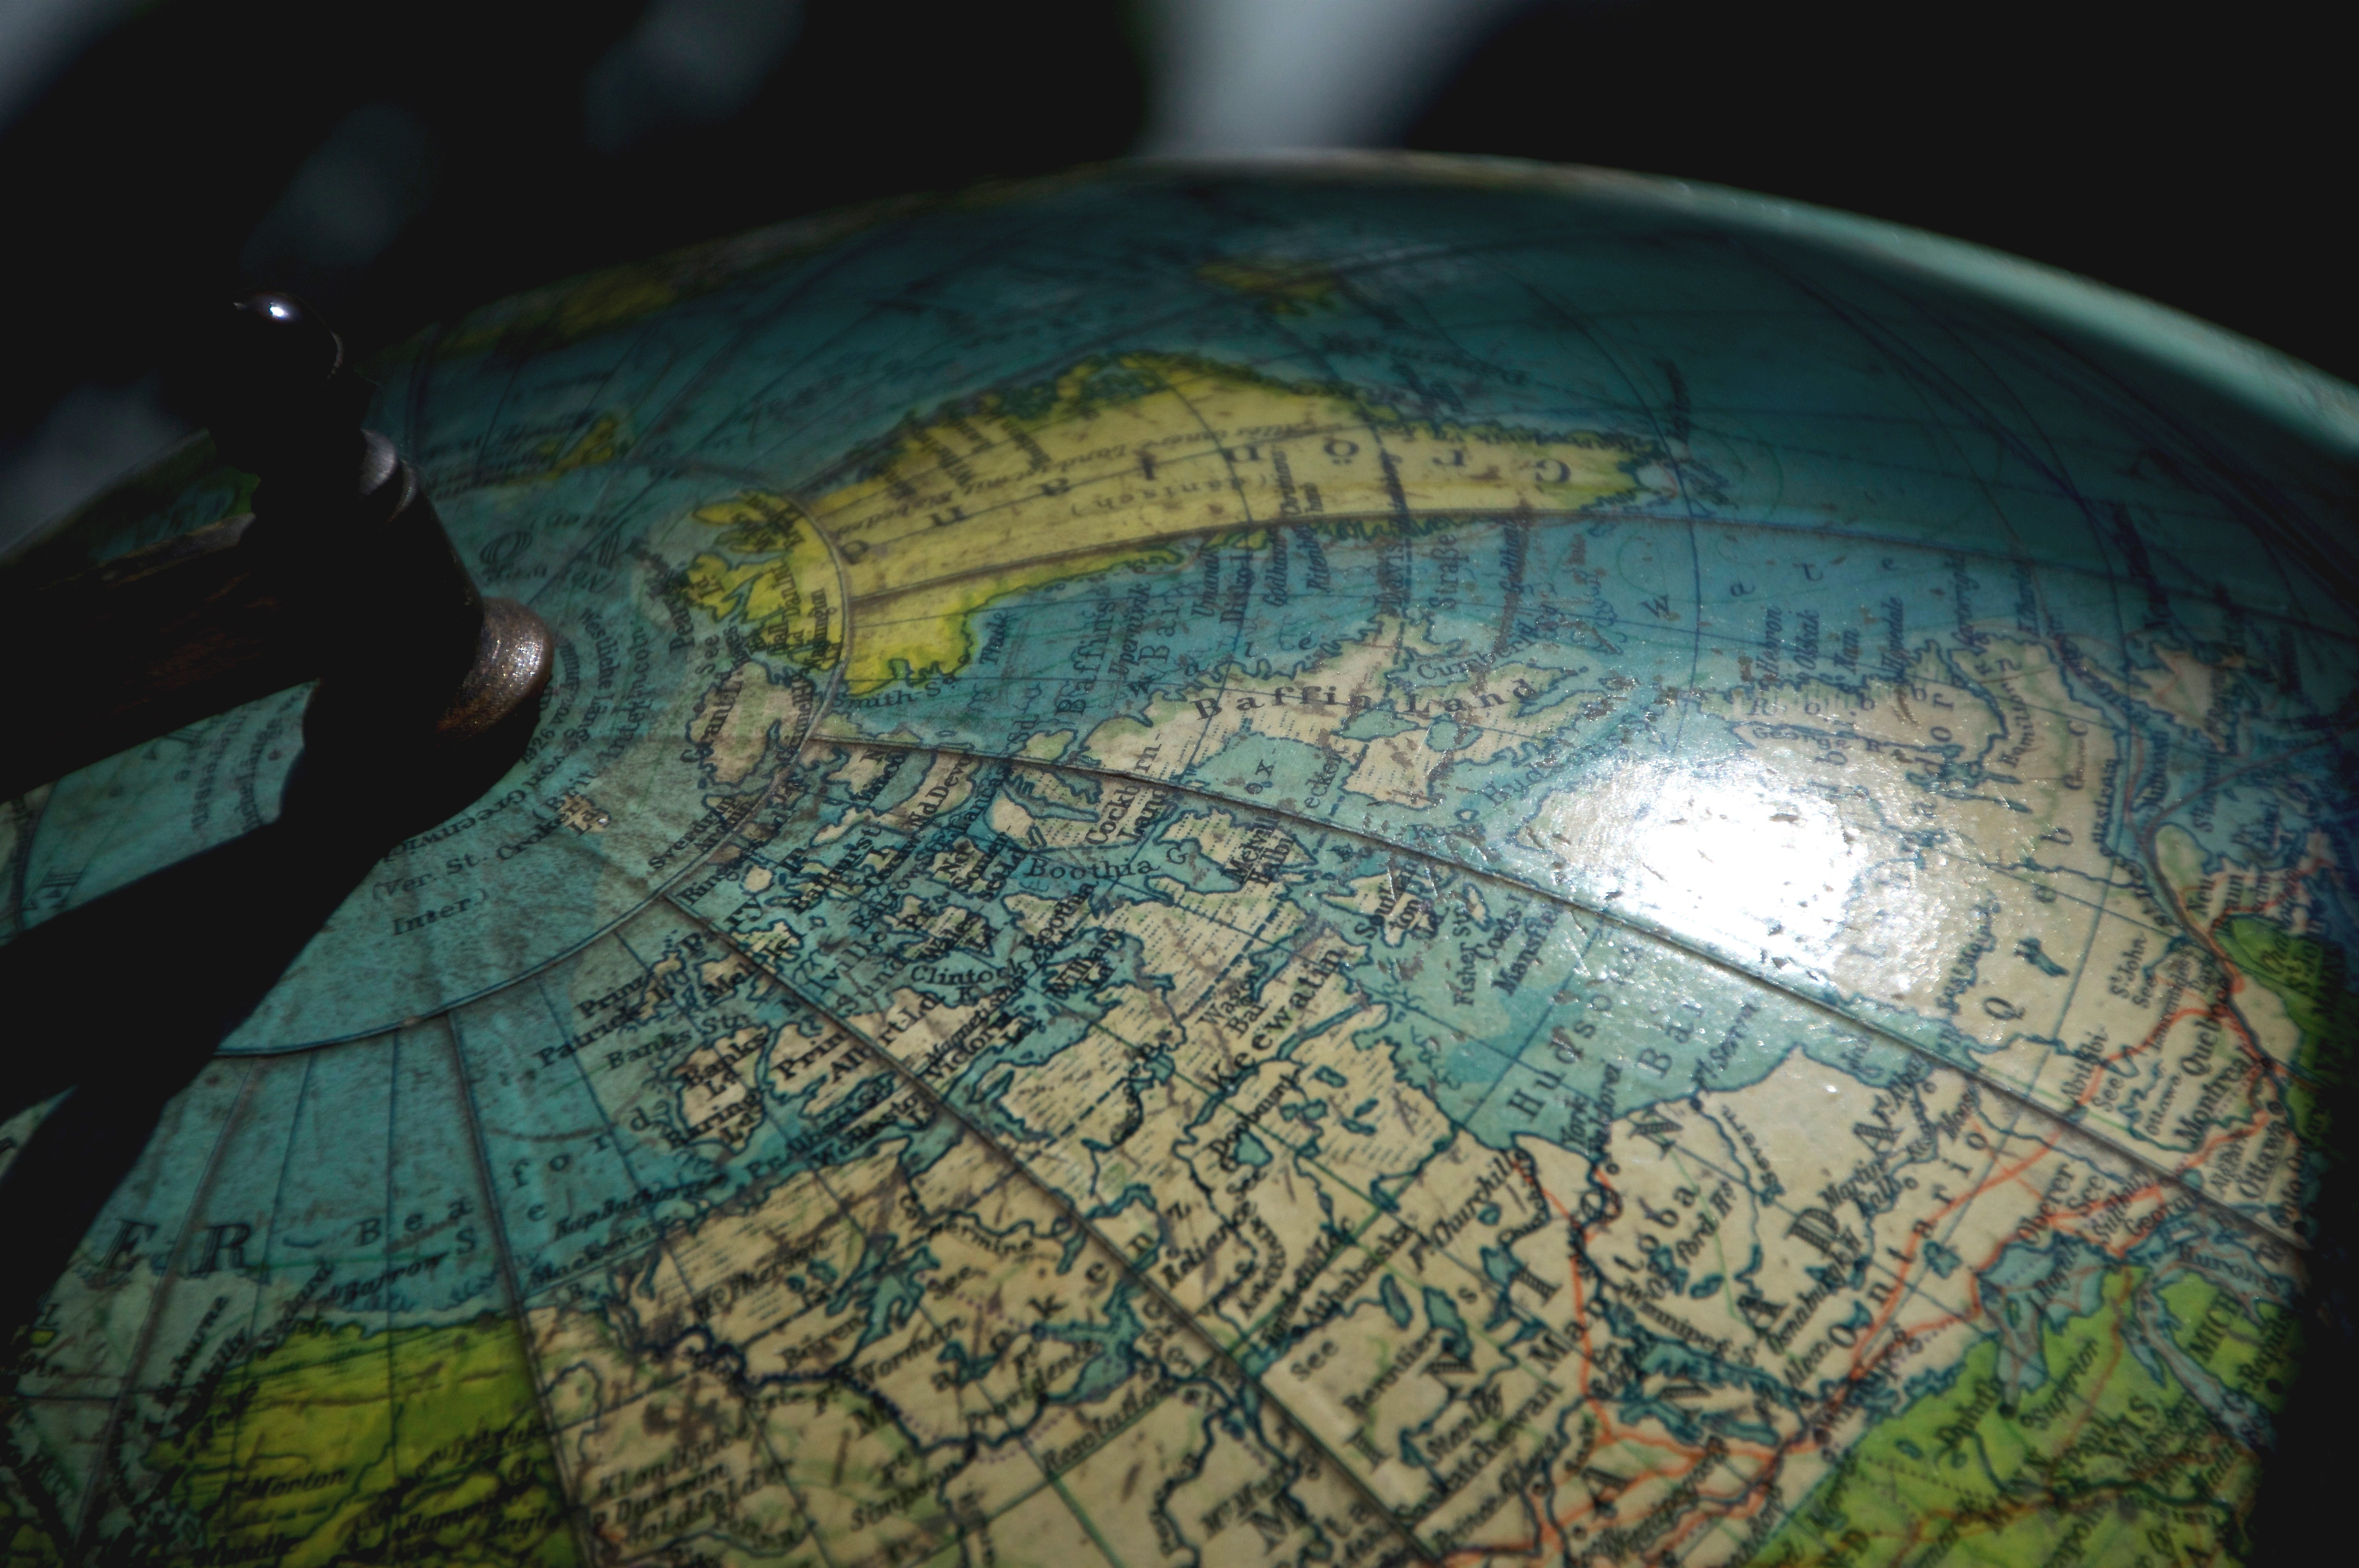
antique, old, atmosphere, rustic, live, green, metal, nostalgia, craft, circle, globe, world, earth, home decor, planet, historically, antiques, north america, astronomical object, atmosphere of earth